Azhagiya Theeye

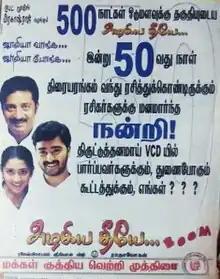
Poster

Azhagiya Theeye (spelt onscreen as Azhagiye Theeyae) is a 2004 Indian Tamil-language romantic comedy drama film written and directed by Radha Mohan that stars Prasanna and Navya Nair (in her Tamil debut). The film was produced by Prakash Raj, who also played a major role, while Ramesh Vinayakam composed the music. It was released on 30 July 2004, and was a commercial success. The film's name is inspired by the song of the same name from "Minnale" (2001).